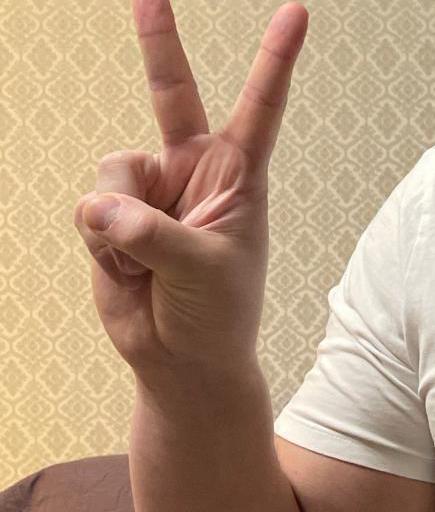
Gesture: peace